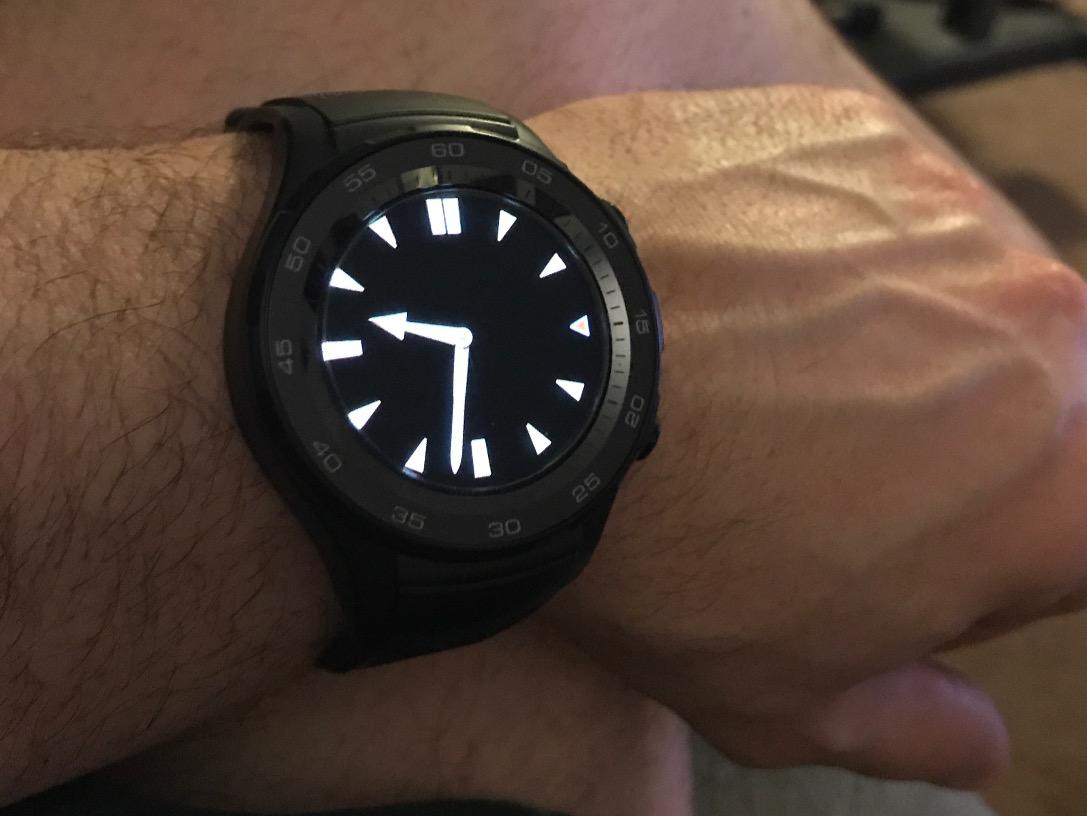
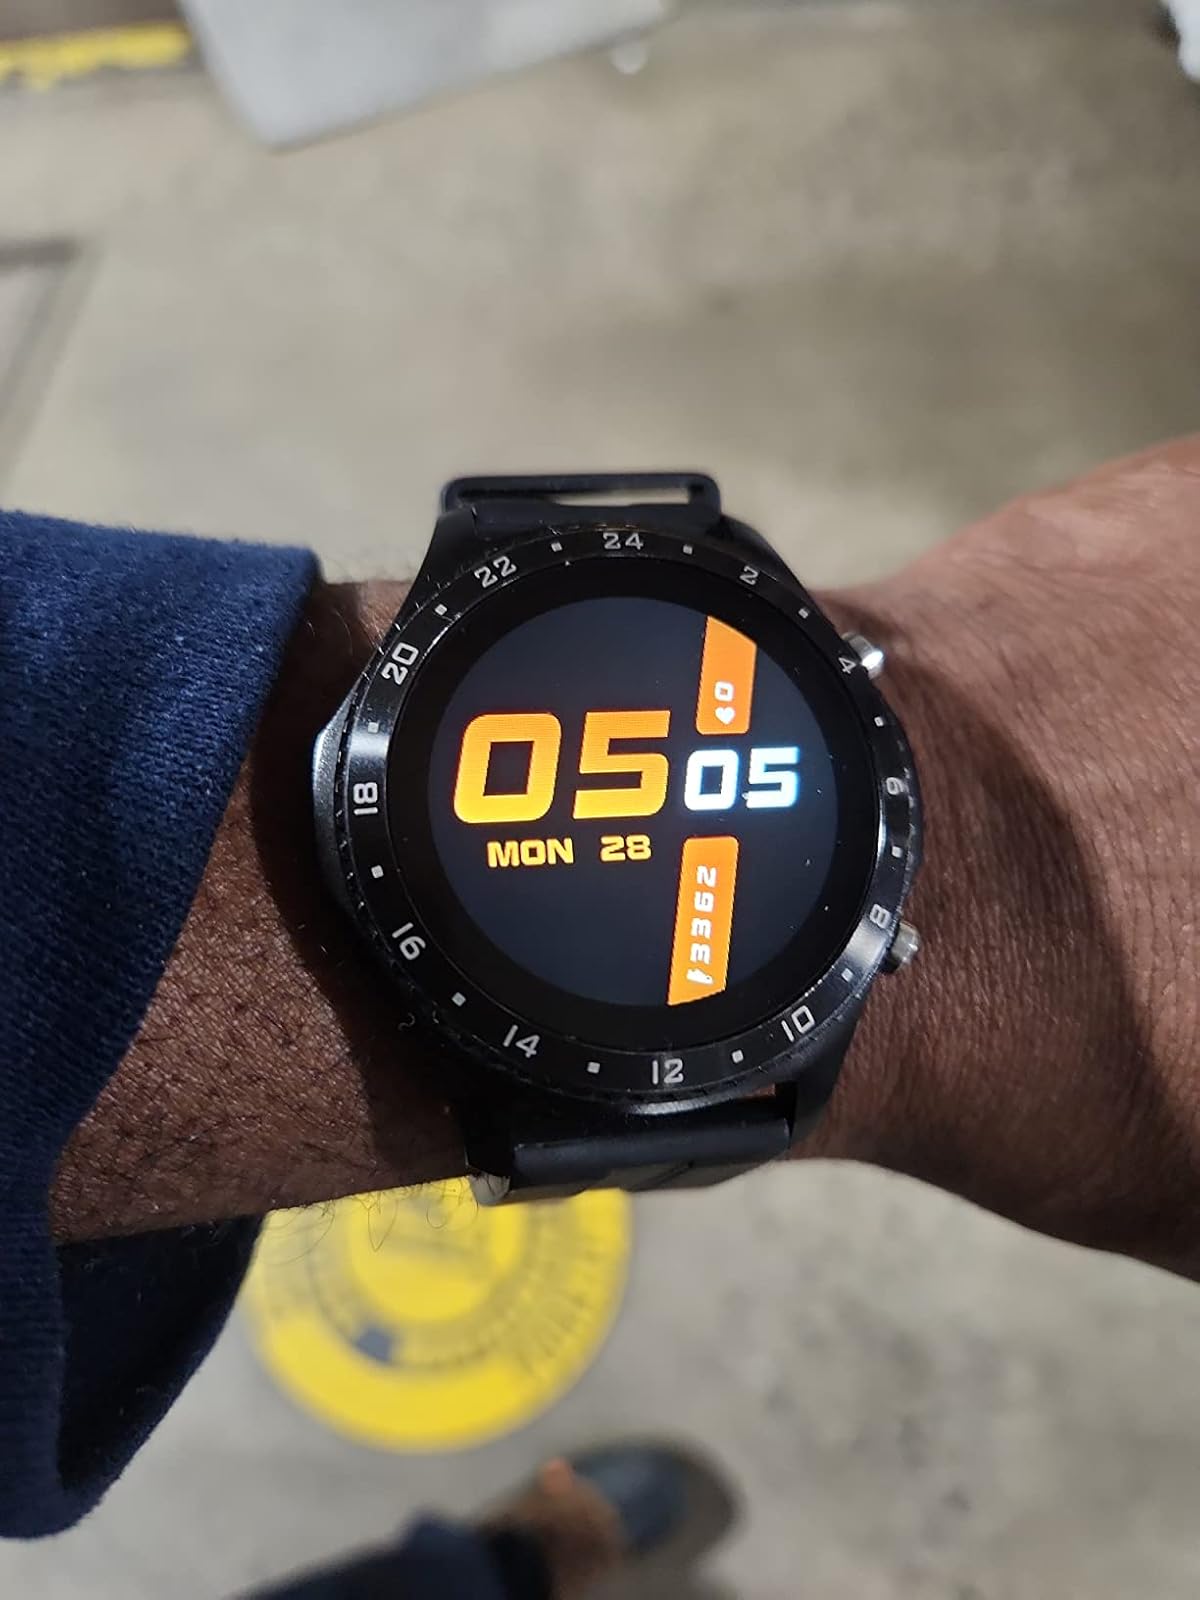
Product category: smartwatch
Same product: no